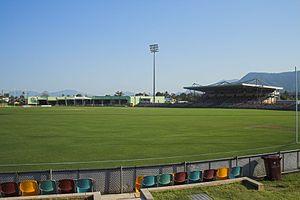
L'Australian Football League est le championnat élite professionnel de football australien en Australie. À travers la AFL Commission, l'AFL sert aussi d'instance dirigeante sportive et est responsable des règles du jeu. Ce championnat fermé, a été fondé en tant que Victorian Football League session de la précédente Victorian Football Association avec sa saison inaugural commencée en 1897. La compétition comprend à l'origine seulement des équipes se trouvant dans l'état australien de Victoria, le nom de la compétition ayant pris le nom d'Australian Football League lors de la saison 1990, après son extension aux autres États pendant les années 1980. Il s'agit de la compétition sportive la plus populaire dans ce pays avec 36 428 spectateurs par match en 2011.